Giant Schnauzer

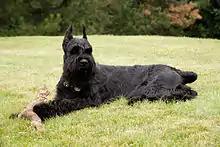
The Giant Schnauzer should be "amiable in repose, and a commanding figure when aroused".

Giant Schnauzers are usually a quiet breed. Due to its breeding, the Giant Schnauzer is inherently suspicious of strangers and can be very territorial. Once introduced, it is usually accepting of novel people or situations. It has the potential to be aggressive, but Giant Schnauzers are usually reserved – they are "amiable in repose, and a commanding figure when aroused".